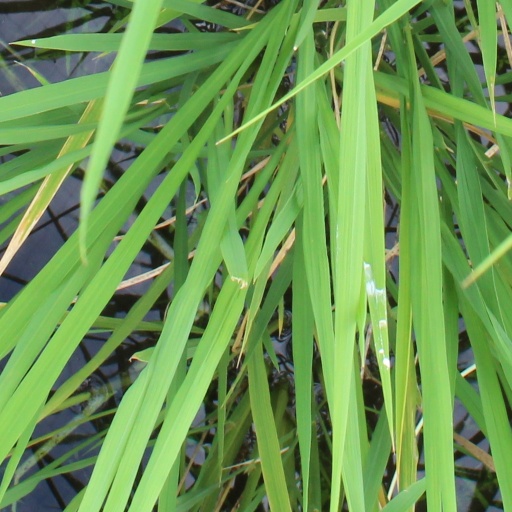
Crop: rice